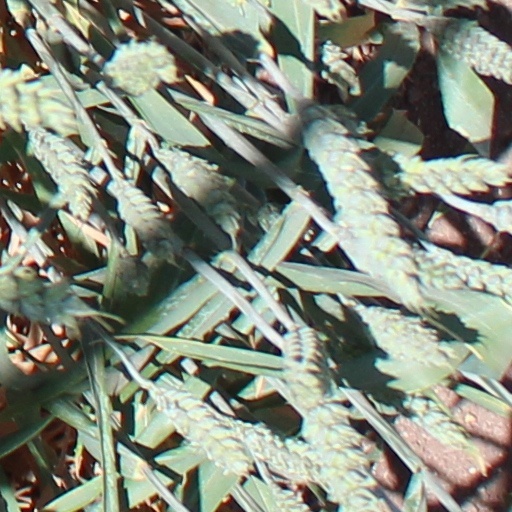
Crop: wheat